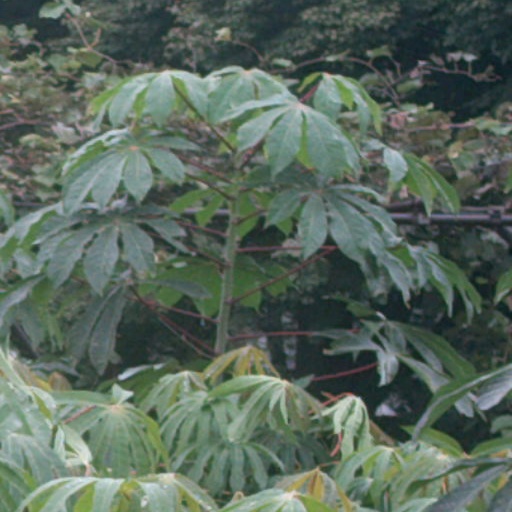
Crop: cassava